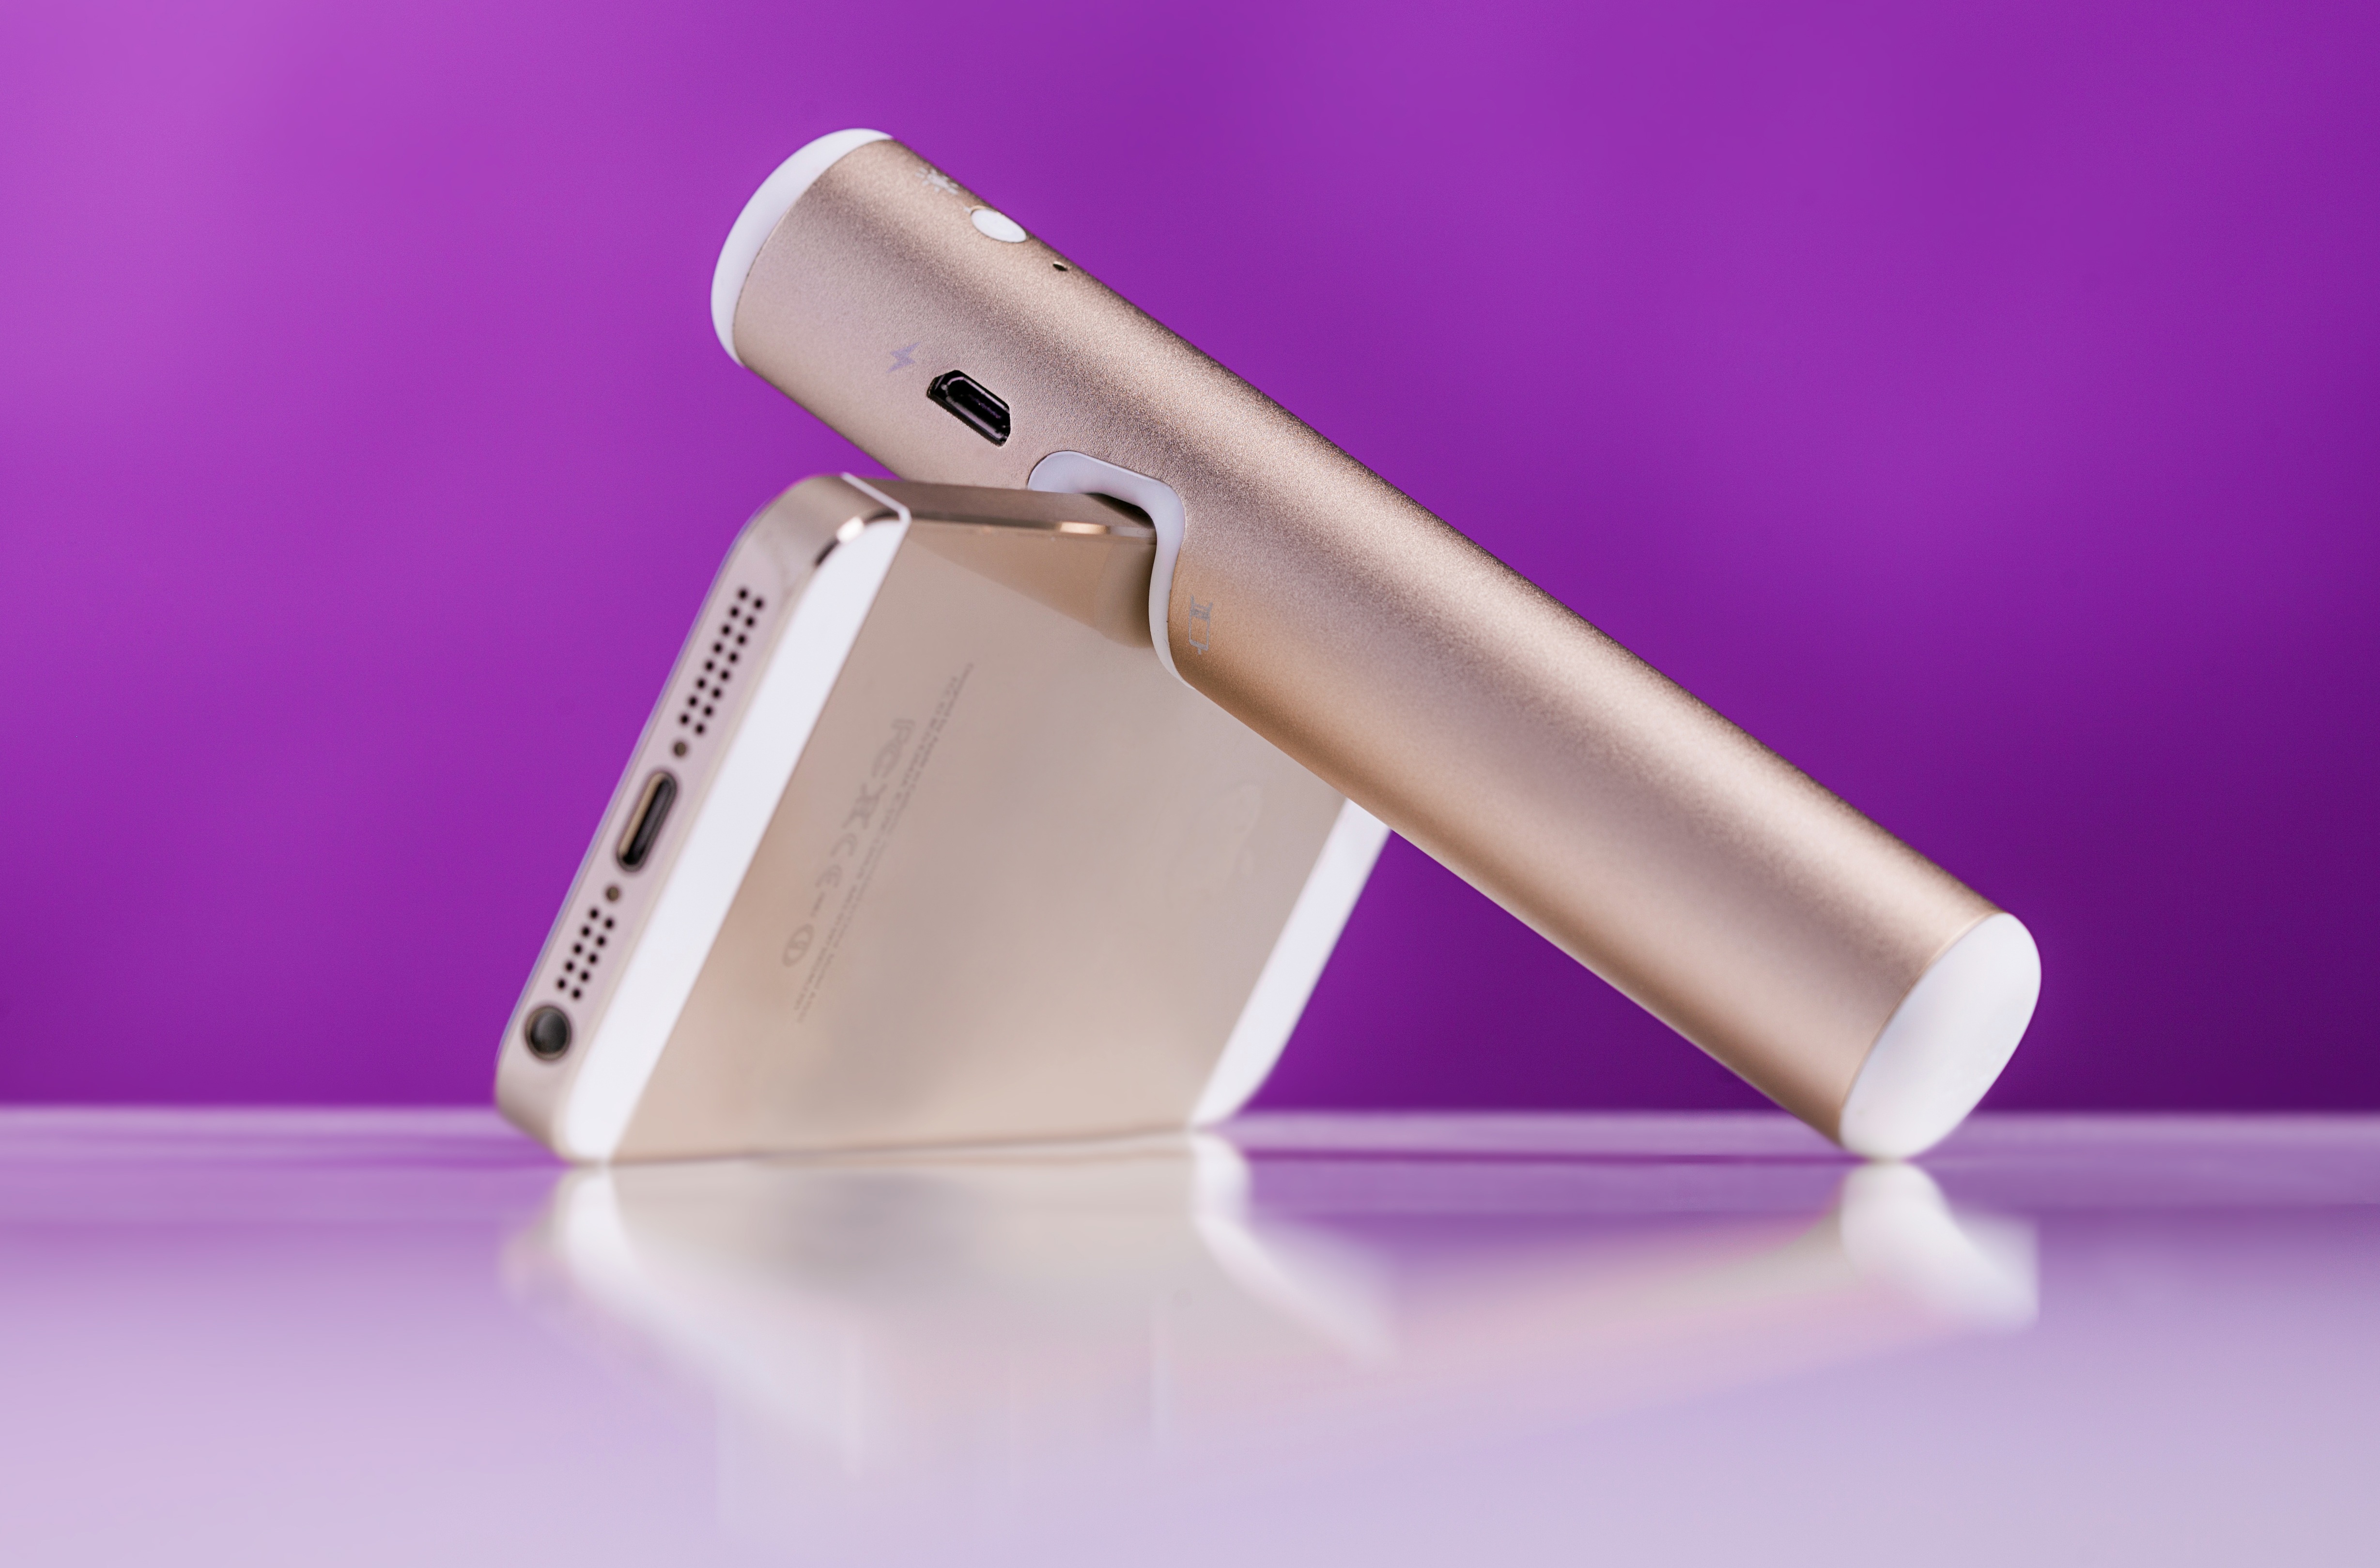
hand, purple, gadget, pink, mobile phone, product, violet, magenta, power bank, promotional products, promotional items, promo gifts, promo items, promotional gifts, aiia promo gifts, power stick